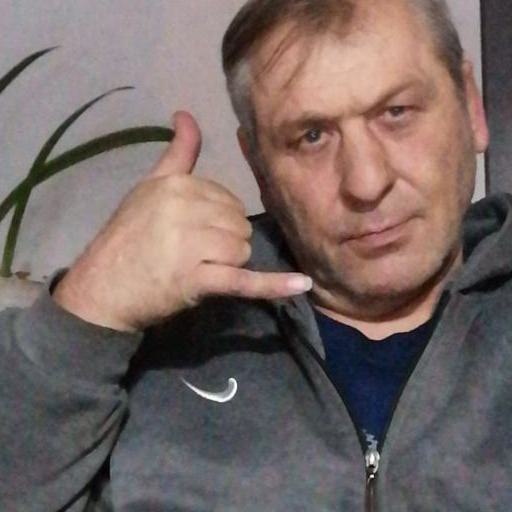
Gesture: call